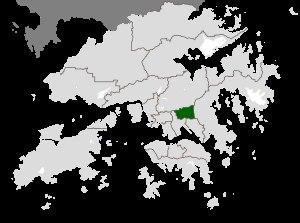
Le district de Wong Tai Sin est l'un des 18 districts de Hong Kong. Il est situé à Kowloon et le seul district entièrement enclavé à Hong Kong.